KDNW

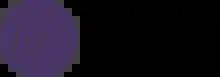
Former logo

KDNW is a non-profit radio station, receiving most of its donations and contributions from its listeners. The station is also rebroadcast on several full powered stations and translators (low-powered rebroadcasters) outside of its main listening area.